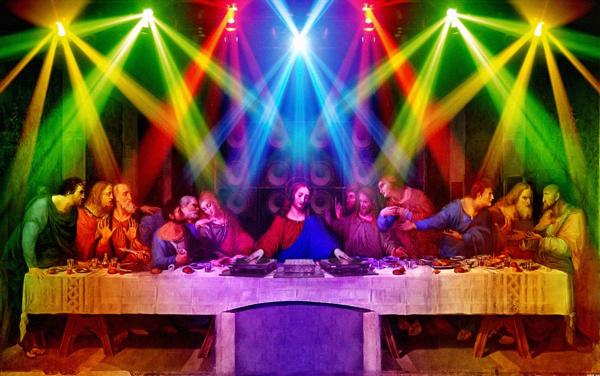
回答: 最後から2つ前の晩餐